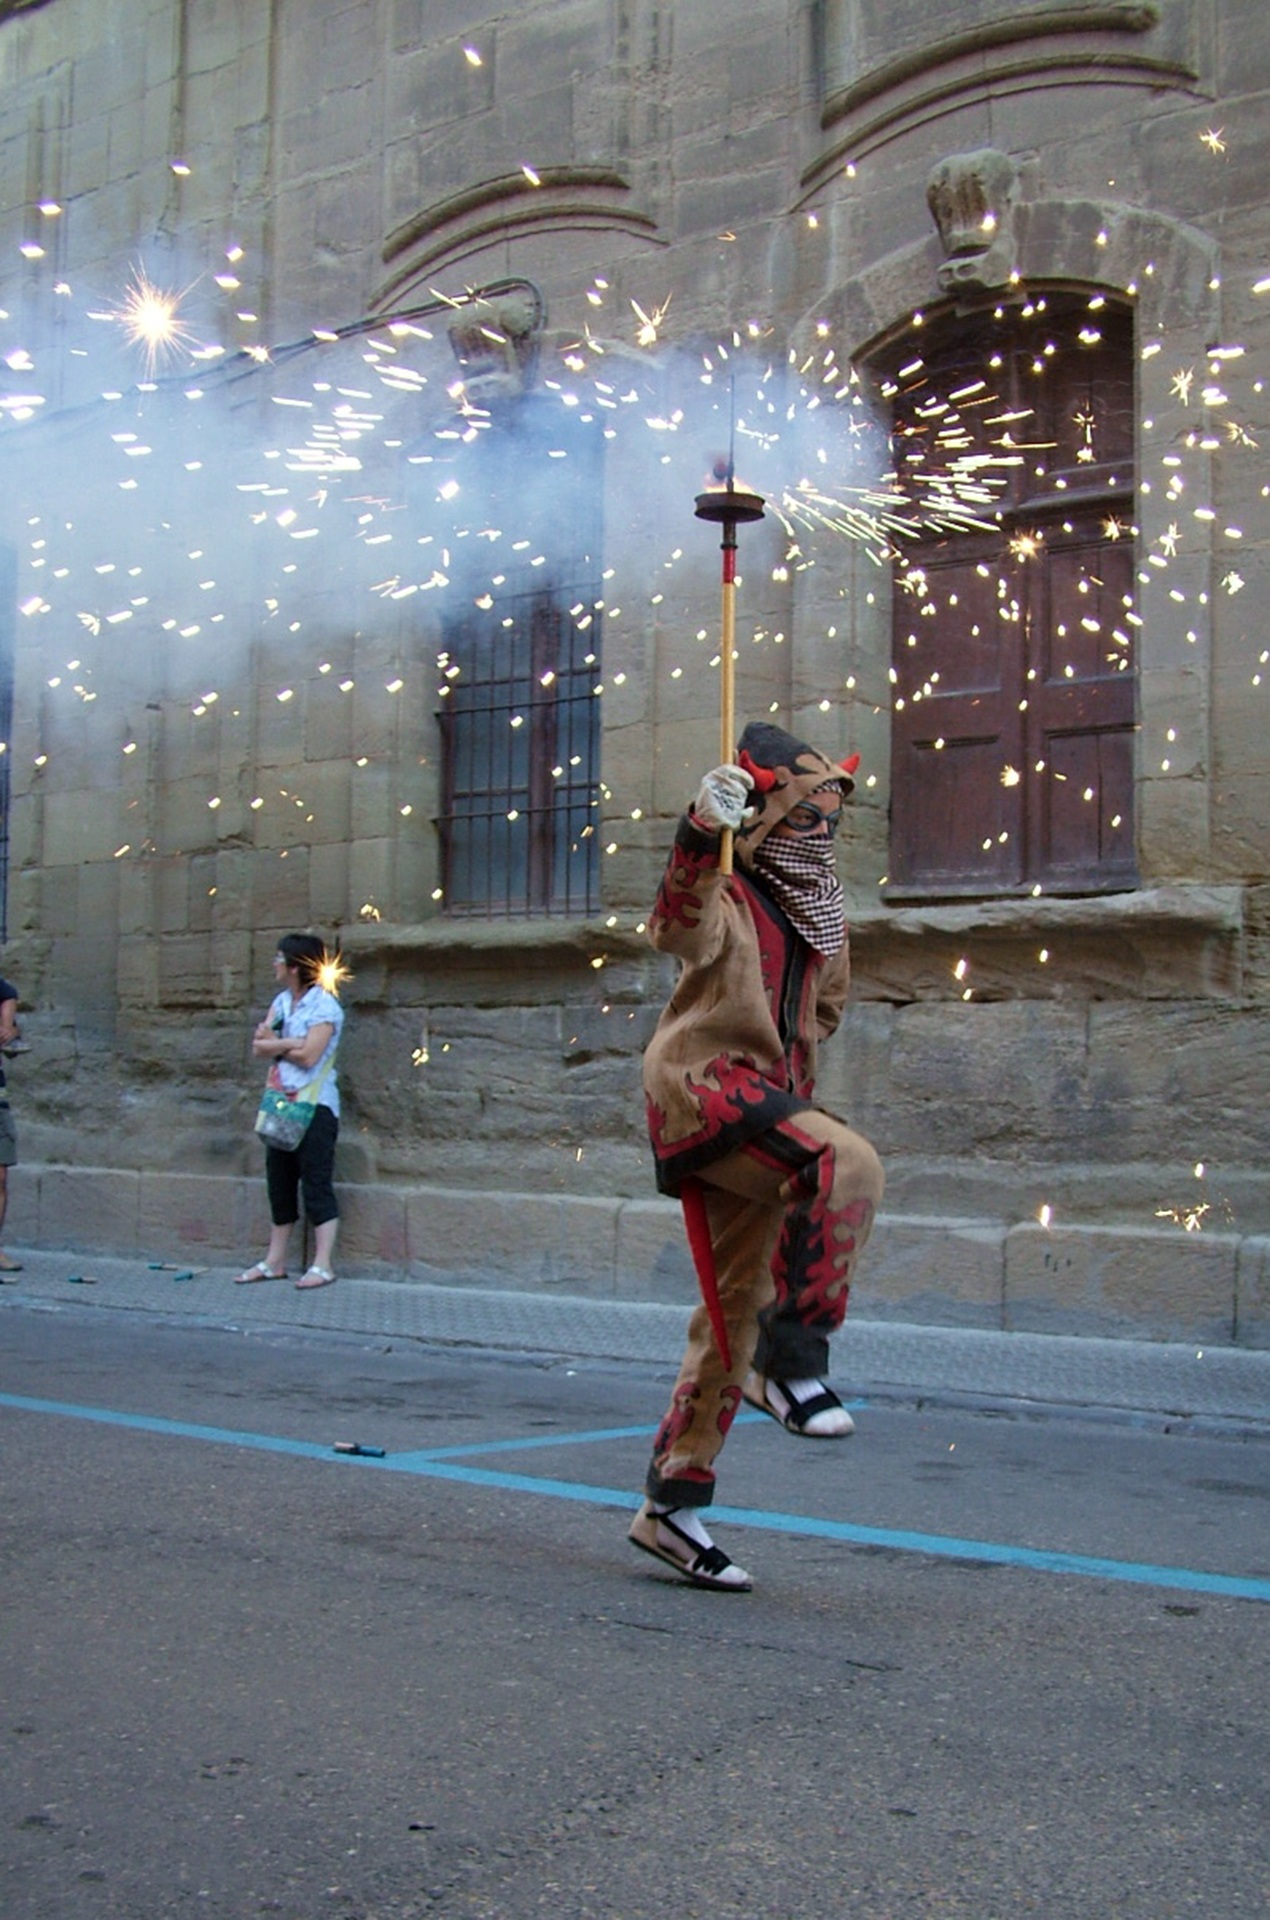
road, street, crowd, color, performance art, fireworks, fun, cervera, devils, witches sabbath